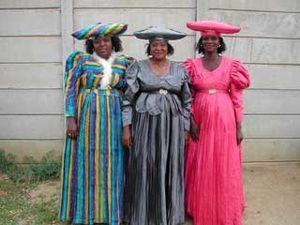
Les Héréros sont un peuple autochtone de l'Afrique australe du groupe linguistique bantou parlant le héréro, constitué actuellement d'environ 320 000 personnes. La plupart d'entre eux vivent en Namibie, et quelques groupes au Botswana où ils occupent des emplois peu qualifiés d'ouvriers agricoles pour les ruraux, ou de domestiques ou vendeurs de rues pour les citadins. En Angola, quelques groupes apparentés aux Héréros, peu nombreux, mènent la vie traditionnelle des peuples pasteurs.
La Namibie, en forme longue la république de Namibie, est un pays situé en Afrique australe.